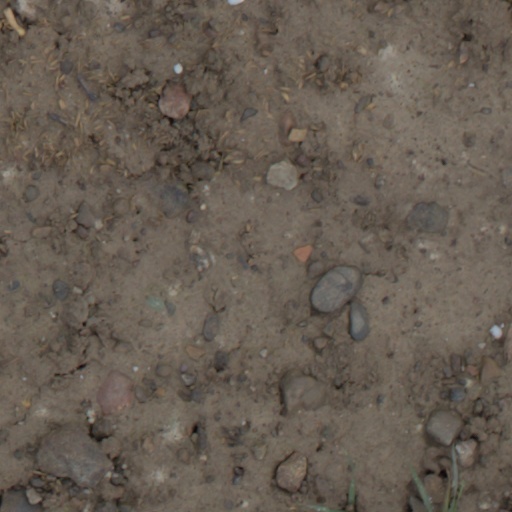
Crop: wheat